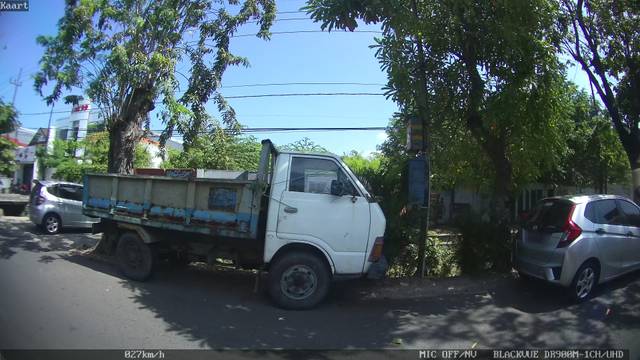
Region: Indonesia
Coordinates: -7.278, 112.762